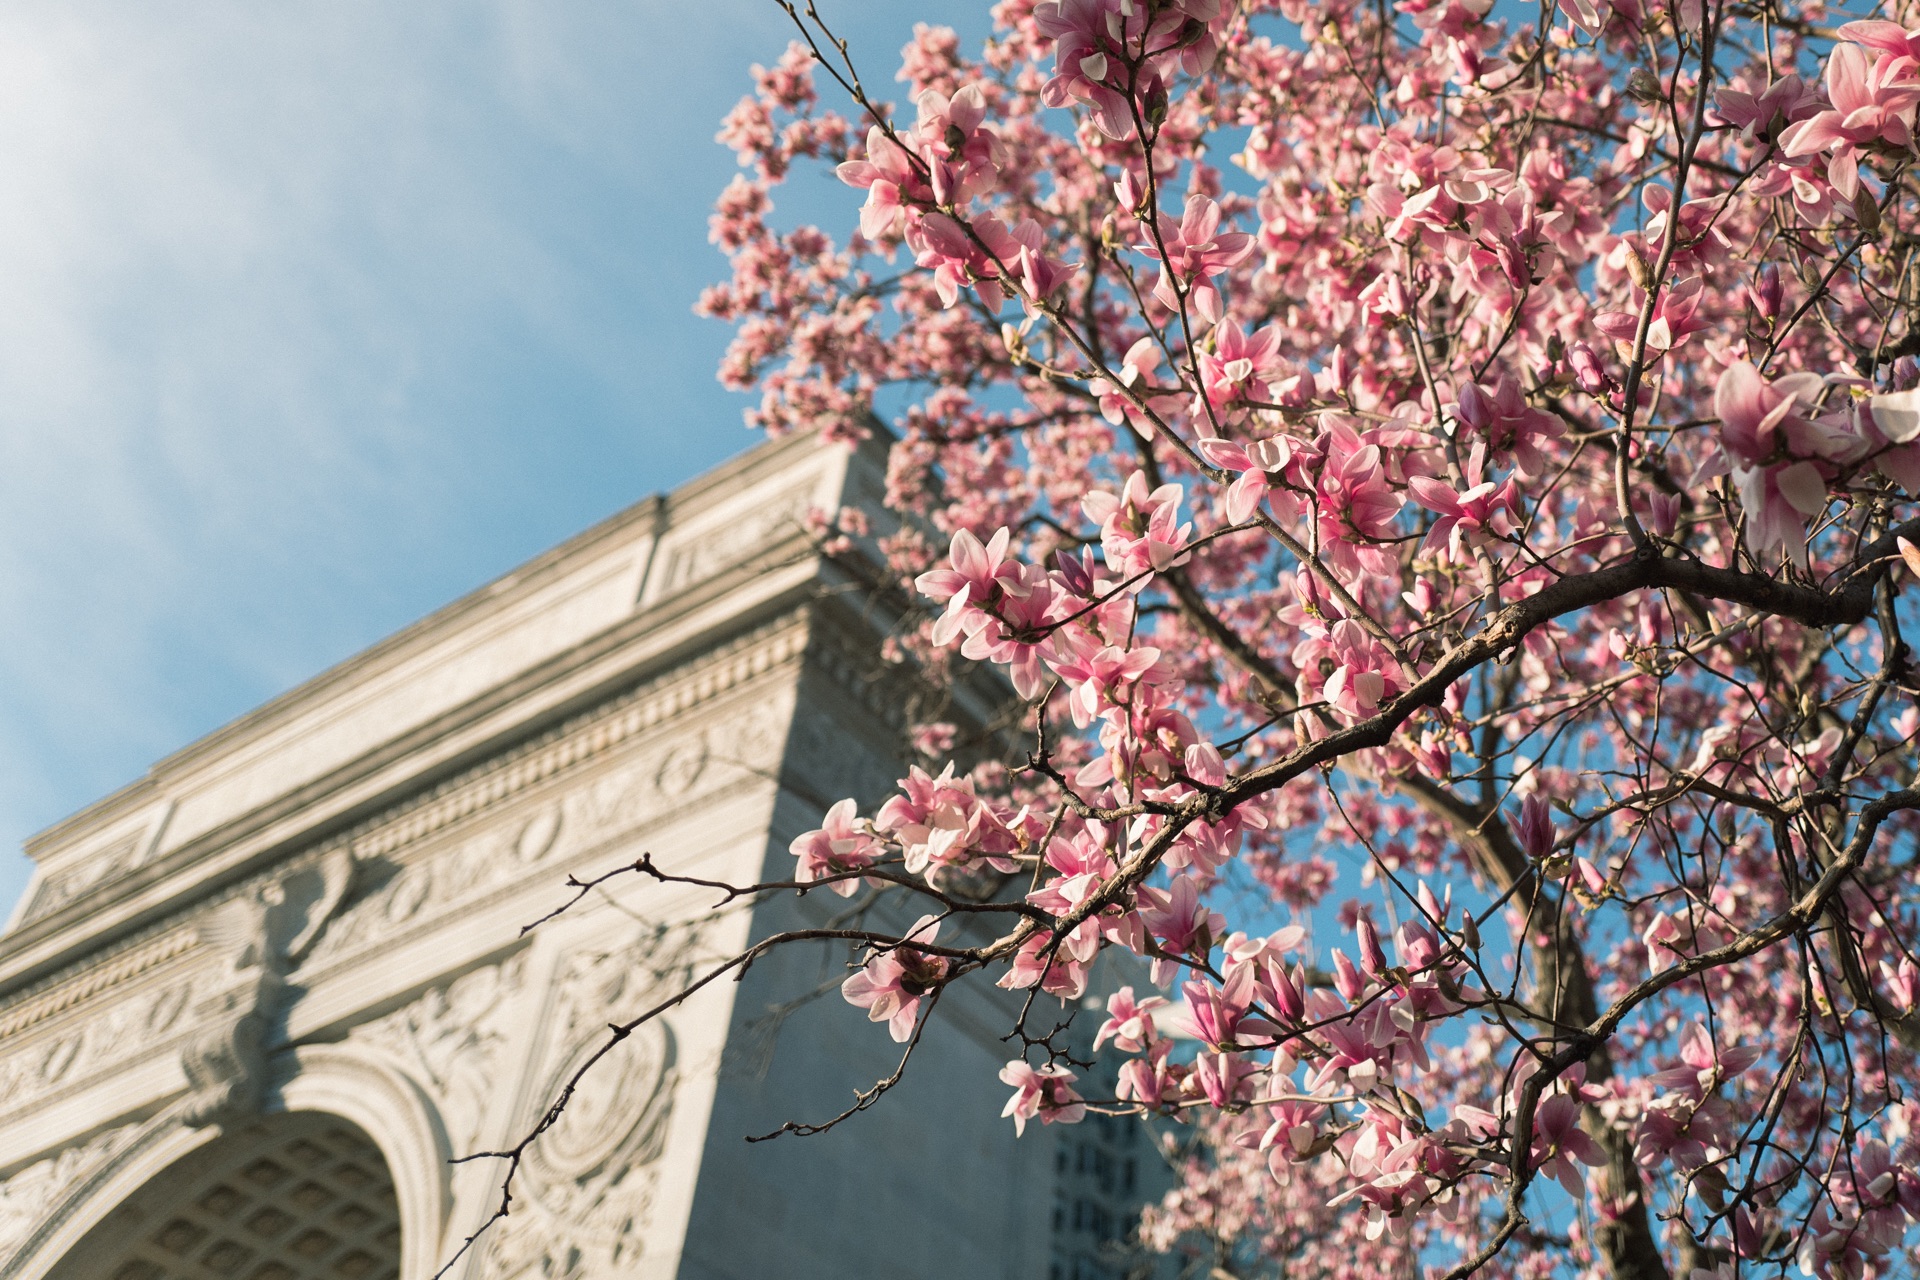
tree, branch, blossom, plant, leaf, flower, spring, season, cherry blossom